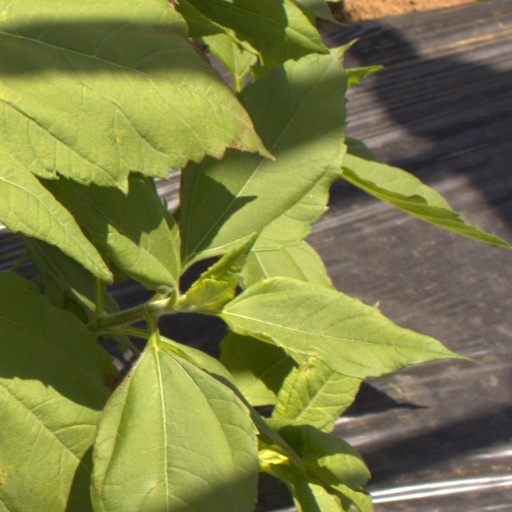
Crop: Jerusalem artichoke